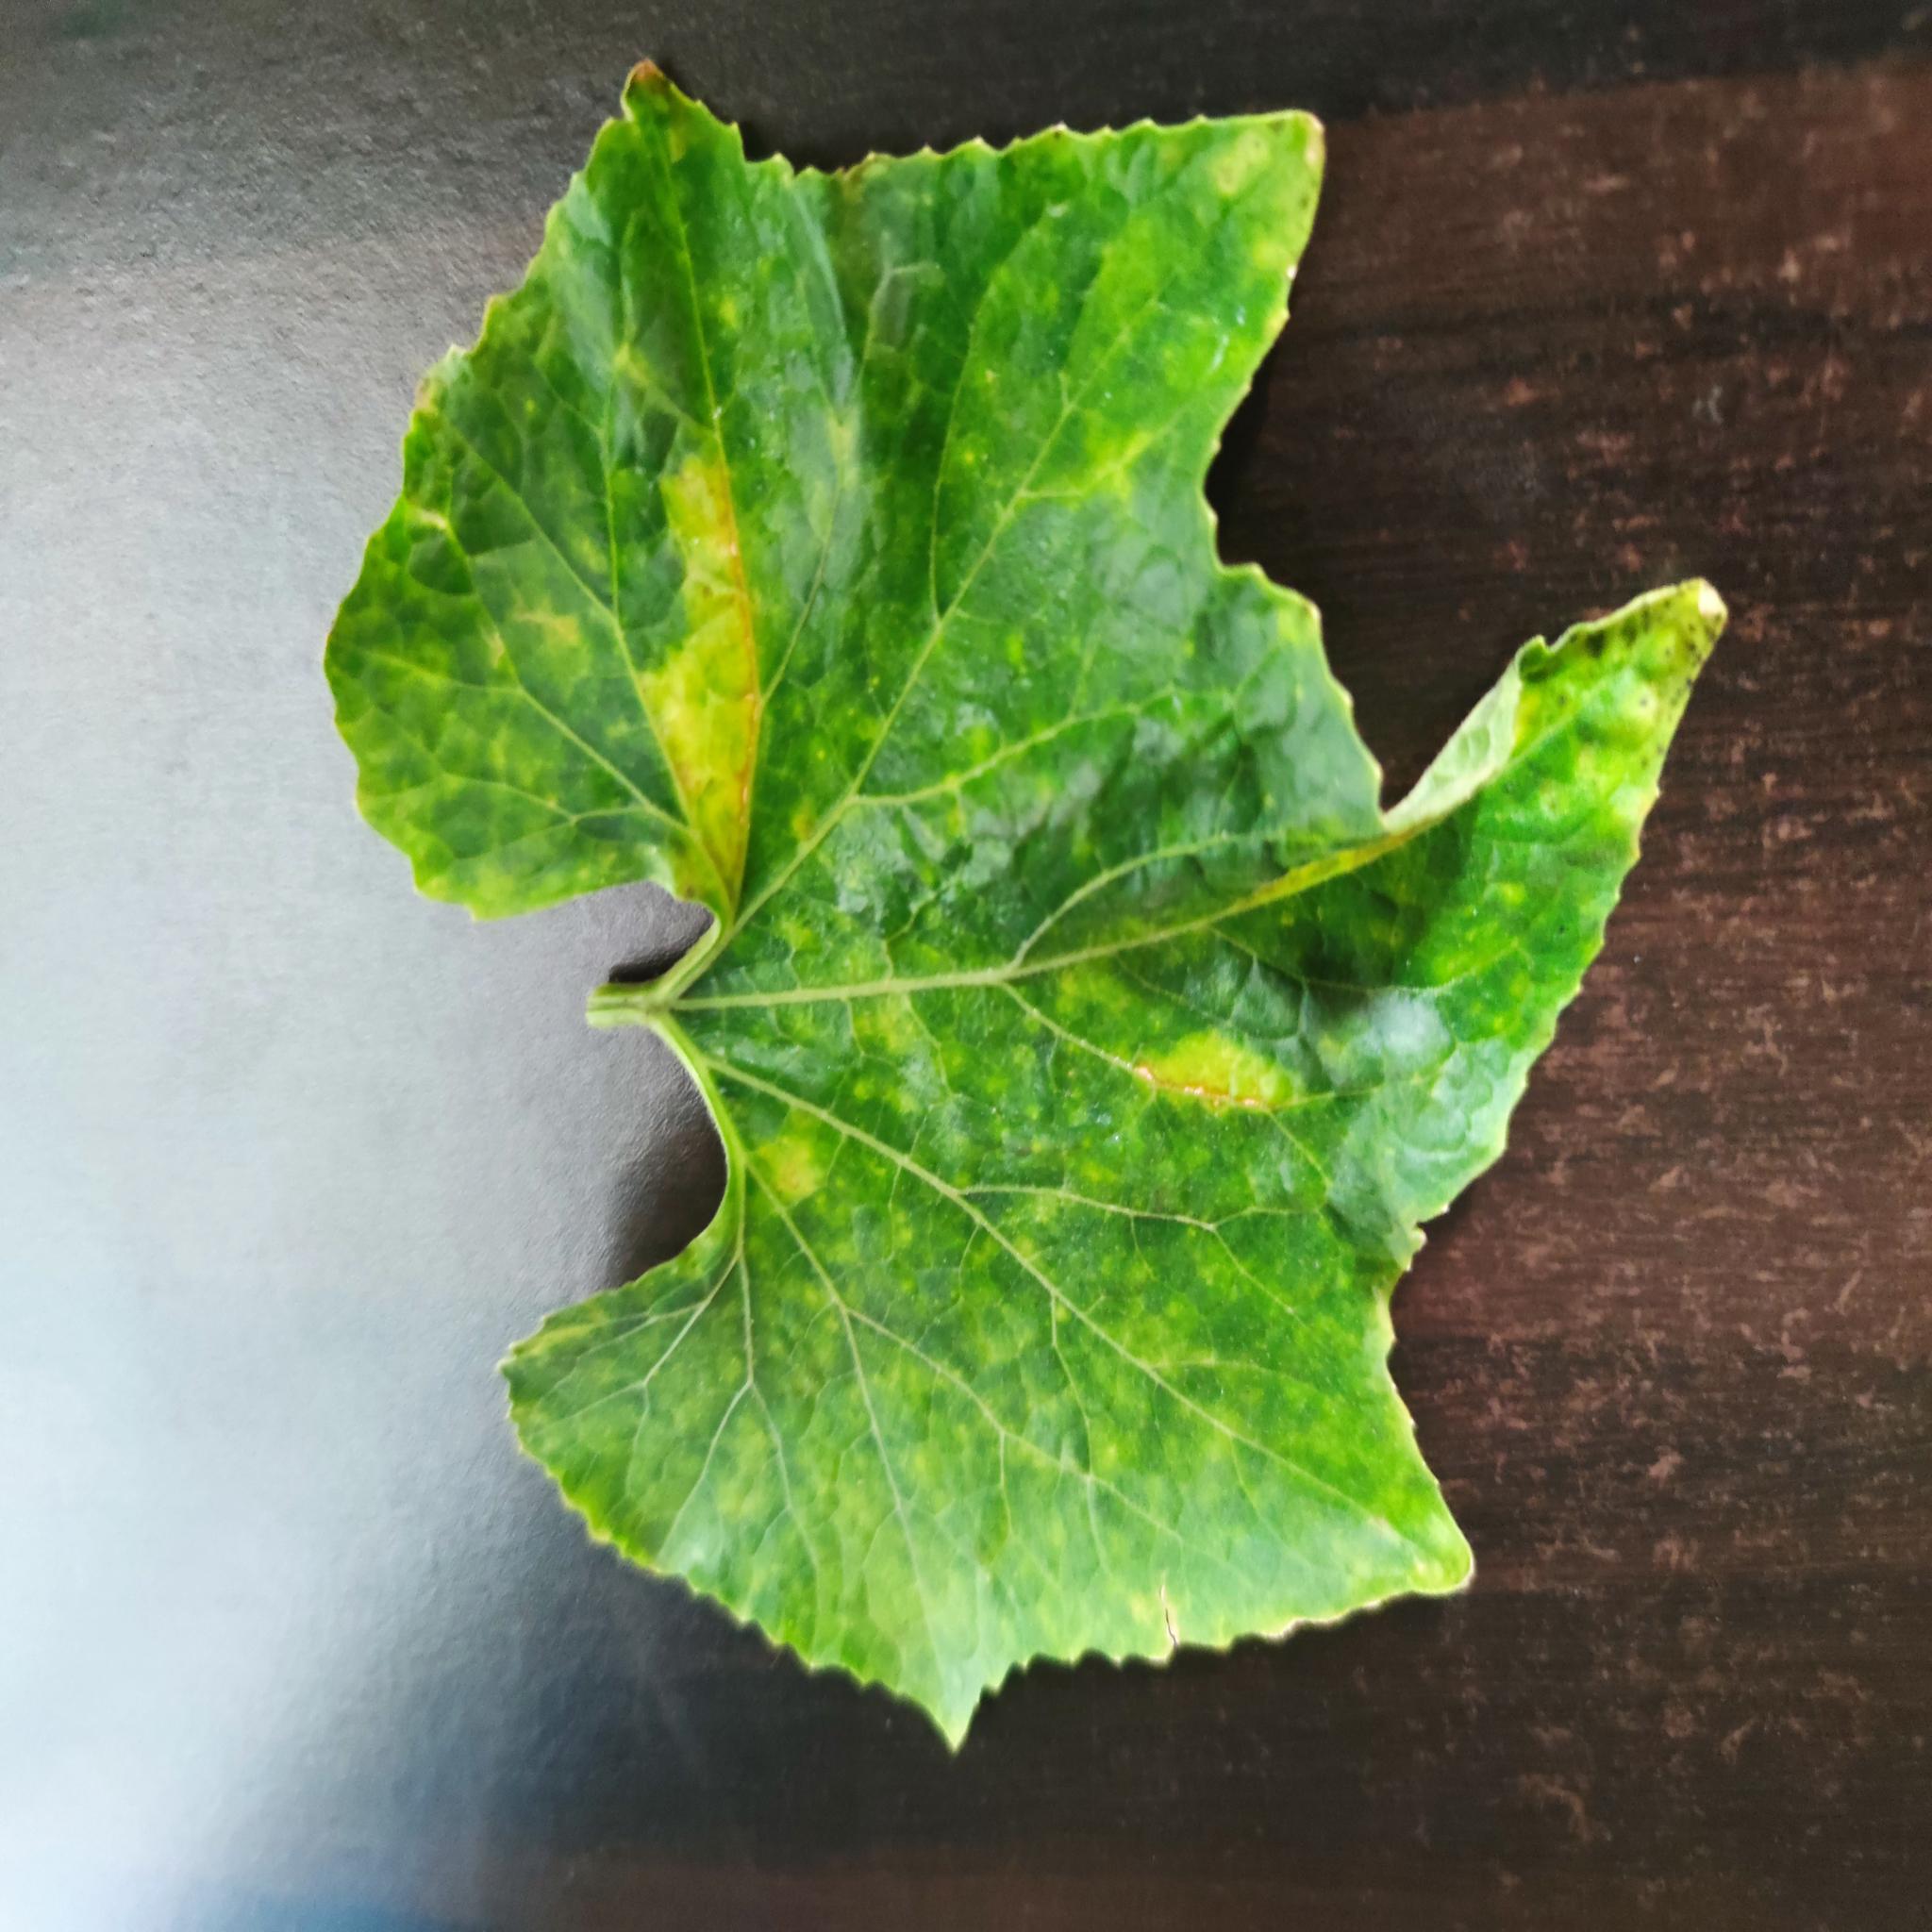
Label: Leaf curl